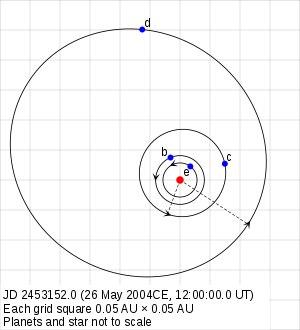
Gliese 581 g, surnommée Zarmina par son découvreur Steve Vogt d'après le prénom de sa femme, est une exoplanète à l'existence non confirmée, détectée par la méthode des vitesses radiales dans le système planétaire de l'étoile Gliese 581, une naine rouge de 0,31 masses solaires située à quelque 20,3 années-lumière de la Terre, dans la constellation de la Balance. Cette découverte, annoncée le 29 septembre 2010 sur le site de la National Science Foundation, avant publication de l'article dans The Astrophysical Journal, a été réalisée, après plus d'une décennie d'observations, dans le cadre du Lick-Carnegie Exoplanet Survey, un projet de recherche financé par la NASA et la NSF et dirigé conjointement par Steven S. Vogt, professeur d'astronomie et d'astrophysique à l'Université de Californie à Santa Cruz, et par Paul Butler, de la Carnegie Institution, à l'aide du télescope Keck 1 de l'Observatoire W. M. Keck à Hawaï et du télescope de 3,6 mètres de l'ESO à l'observatoire de La Silla au Chili. Au mois de juillet 2014, l'existence de cet astre a été remis en cause par des chercheurs de l'université de Pennsylvanie.
Gliese 581 est une étoile naine rouge située dans la constellation de la Balance à 20,5 années-lumière du Système solaire.
Gliese 581 c est une planète extrasolaire confirmée en orbite autour de l’étoile Gliese 581, une naine rouge située à une distance d’environ 20,5 années-lumière du Soleil, dans la constellation zodiacale de la Balance.